Arequipa

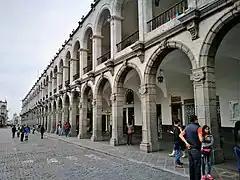
Colonial arcades around the Plaza Mayor.

According to the 2007 census, 70% of the Department of Arequipa's total population and 90% of its urban population lives in Arequipa city proper. The city is the second most populous in Peru after the capital, Lima.